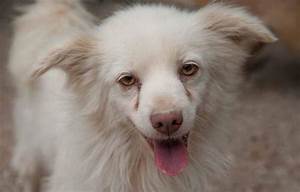
Label: dog